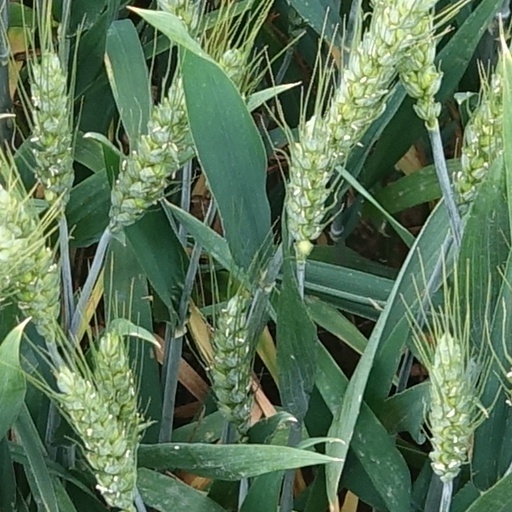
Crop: wheat